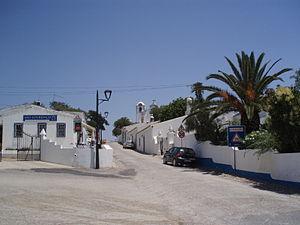
Almancil est une paroisse civile de la municipalité de Loulé, district de Faro en Algarve, Portugal.